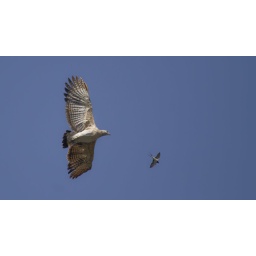
Grey Headed Fish Eagle - Immature being hounded by a barn swallow. This bird is somewhat of a local rarity